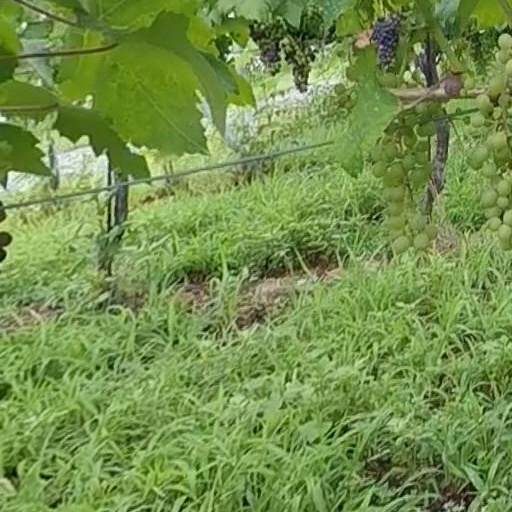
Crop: grape